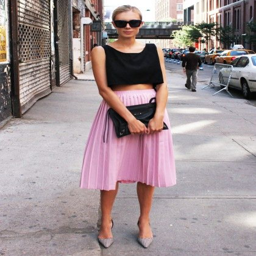
pin pleated skirt not with that crop though